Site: brandenburg
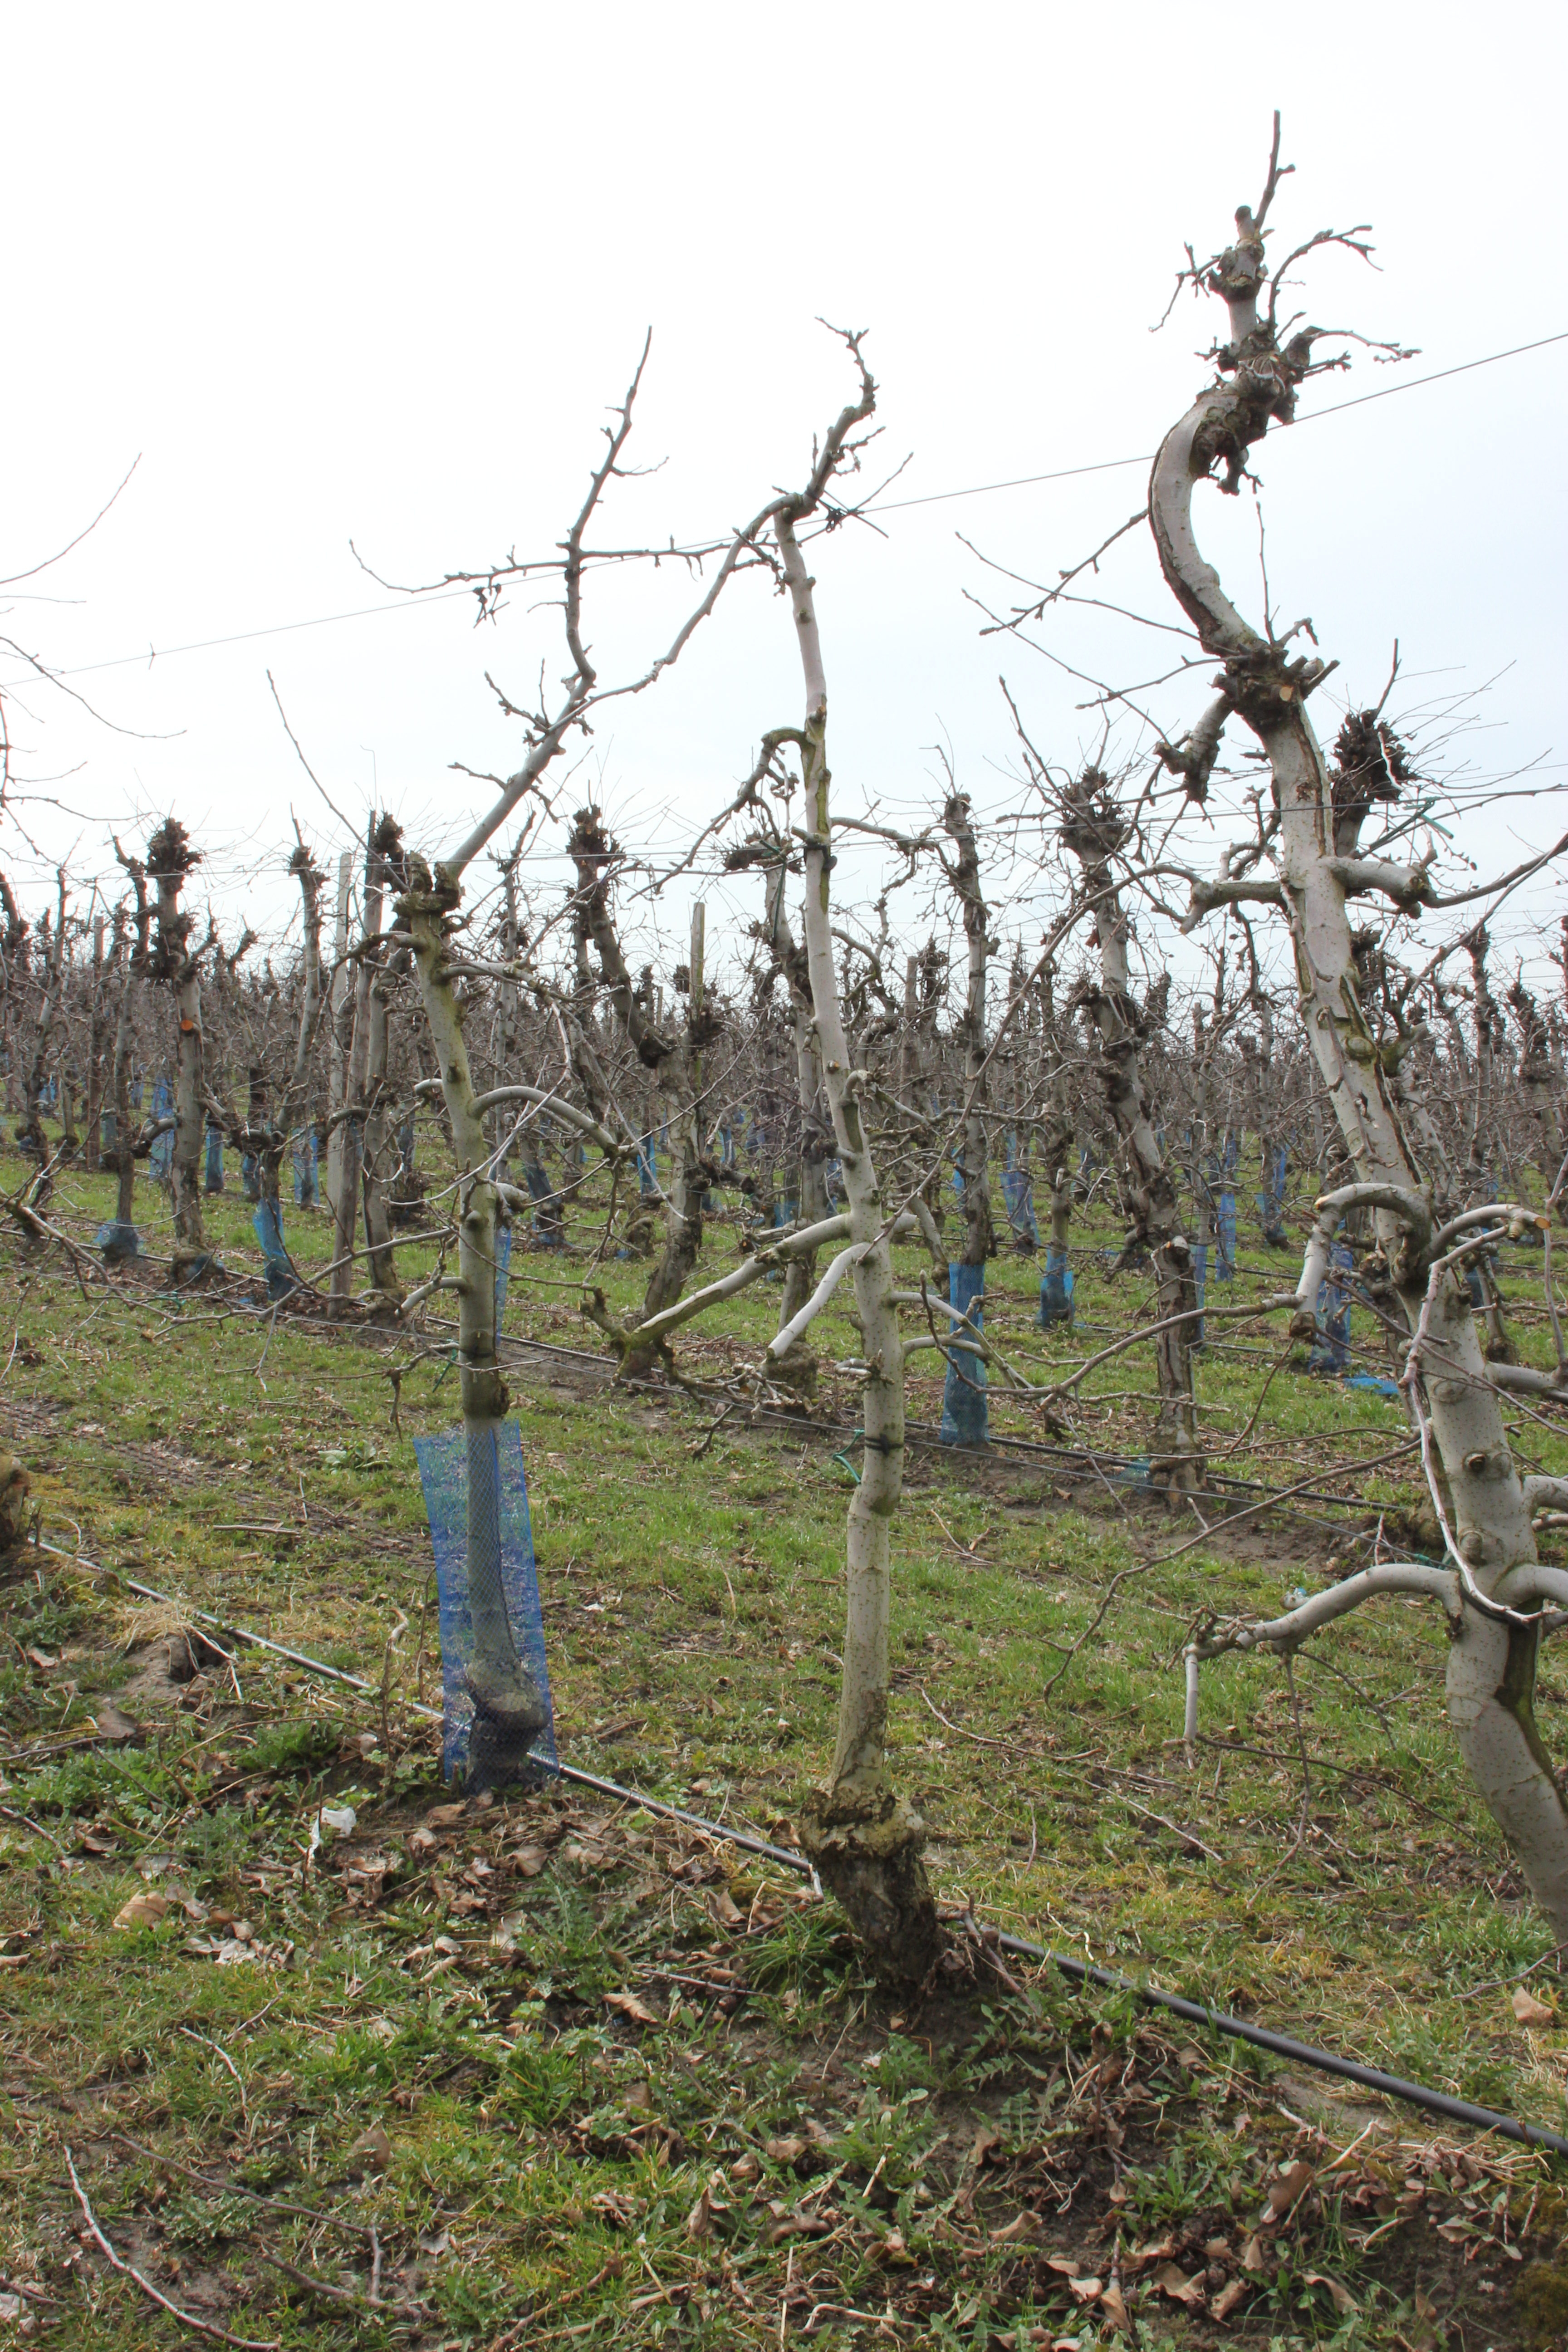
Growth stage (BBCH 01): Bud development